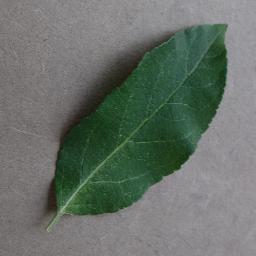
Label: Apple___healthy